Guðrún Eva Mínervudóttir

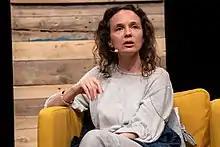
Literaturexchange Festival (Aarhus, Denmark 2022) Photo Hreinn Guðlaugsson

Her first novel and collection came out in 1998 to acclaim. She has written five novels since then. In 2000, her novel "Fyrirlestur um hamingjuna" ("Lecture on Happiness") was nominated for the Icelandic Literary Prize. In 2006 she was awarded the DV Culture Prize for the novel "Yosoy". In 2012, she was awarded the Icelandic Literary Prize for "Allt með kossi vekur" ("Everything Is Woken with a Kiss").